2009 suicide air raid on Colombo

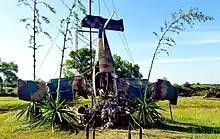
Zlin Z 43 of Air Tigers at Sri Lanka Air Force Museum

On February 20, 2009, the air wing of the Tamil Tigers separatist militia launched a suicide attack against military locations in and around Colombo, Sri Lanka, using two weaponized light aircraft. It is speculated that the raids were intended to mimic the September 11 attacks, where aircraft were used as flying bombs and crashed directly into their targets. The attackers failed to reach their presumed targets and crashed to the ground after being shot down by the Sri Lanka Air Force, although one of the aircraft struck a government building in Colombo, killing two people, and over 50 people in total were injured in both crashes.